Absalom Baird

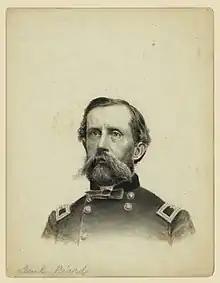
Gen. Baird

In April 1862, Baird took command of the 27th Brigade, 7th Division in the Army of the Ohio under Maj. Gen. Don Carlos Buell. Baird helped secure the Cumberland Gap in June 1862 under George W. Morgan. He commanded the 3rd Division, Army of Kentucky where his troops fared poorly in the battle of Thompson's Station though Baird was not personally involved. His troops were present at the battle of the Harpeth River before being assimilated into the Army of the Cumberland. Baird's division became the 1st Division of Maj. Gen. George Henry Thomas's XIV Corps. It was in this post that he won fame for his heroic efforts at the Battle of Chickamauga and the Chattanooga Campaign. Baird won a brevet promotion to colonel in Regular Army for Chattanooga. In the Atlanta Campaign, Baird led a brigade charge in the Battle of Jonesborough which earned him the Medal of Honor. He led his division in Maj. Gen. William T. Sherman's March to the Sea and Carolinas Campaign. Baird led his division in the Battle of Bentonville in the latter campaign.